Dominican art

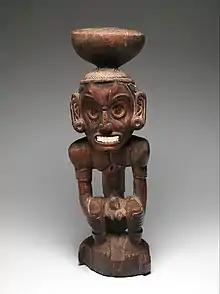
Zemí Cohoba stand, Taíno artist c. 1000 C.E.

Taino art tends to be highly religious, loaded with animism. Along with rich ceramic and pottery art, rock engravings, called petroglyphs, and rock paintings, called pictographs, are abundant throughout the country's caves and caverns, dating back to approximately 2,000 years ago, although Taíno cave art is difficult to differentiate from those of earlier cultures; the aboriginal rock art is not the work of a single settlement group, but rather the work of different groups throughout different moments of the island's history. According to Taíno creation myths, the first humans, with the sun and the moon, emerged from caves in a sacred mountain on the island. Caves were revered as holy places, and believed to be our world's connection to the underworld and where the dead would passage.